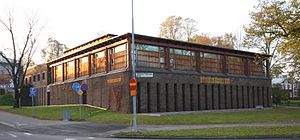
Utvandrarnas Hus
Utvandrarnas Hus
Utvandrarnas Hus ligger i Museiparken i Växjö, Kronobergs län, Småland, Sverige. Huset er Svenska Emigrantinstitutets lokaler, og det indeholder et arkiv med originaler og kopier af amerikabreve, dagbøger og fotografier. Der er også et mikrofilmarkiv over husforhørs- og andre kirkebøger til brug i slægtsforskning. Her er optegnelser over den million svenskere, som udvandrede til Nordamerika i 1800- og 1900-tallet.